Bessarabskyi Market

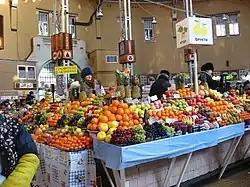

The Bessarabskyi Market, or Besarabskyi Market, also referred to as the Bessarabka, is an indoor market located in the center of Kyiv on the Bessarabska Square at the southwest end of the city's main thoroughfare, the Khreshchatyk. Constructed from 1910 to 1912 to a design of Polish architect Henryk Julian Gay, the market features of market space.